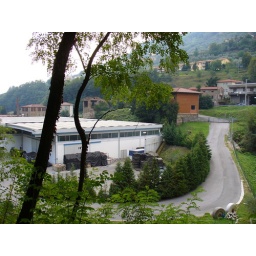
Isolina's house in orange above paper factory